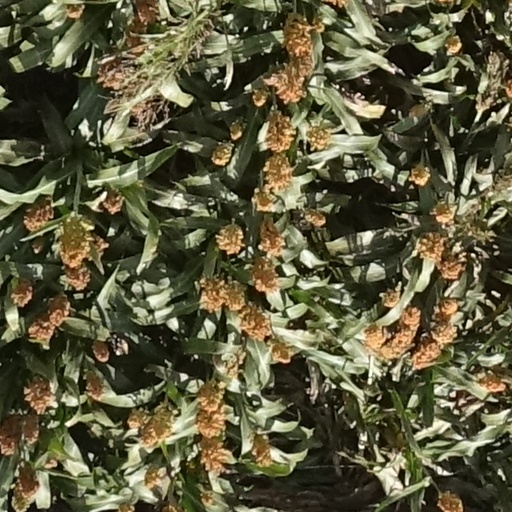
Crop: sorghum